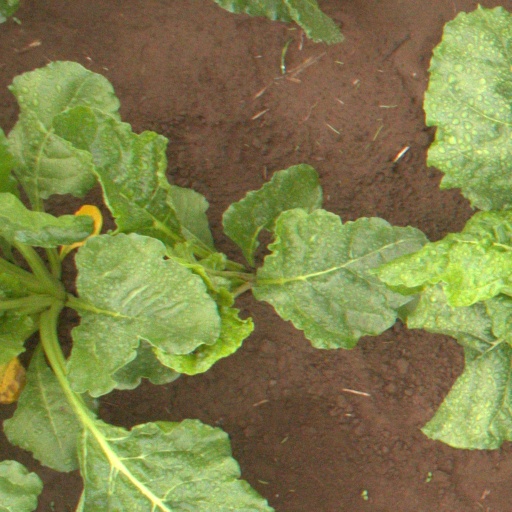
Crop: sugar beet